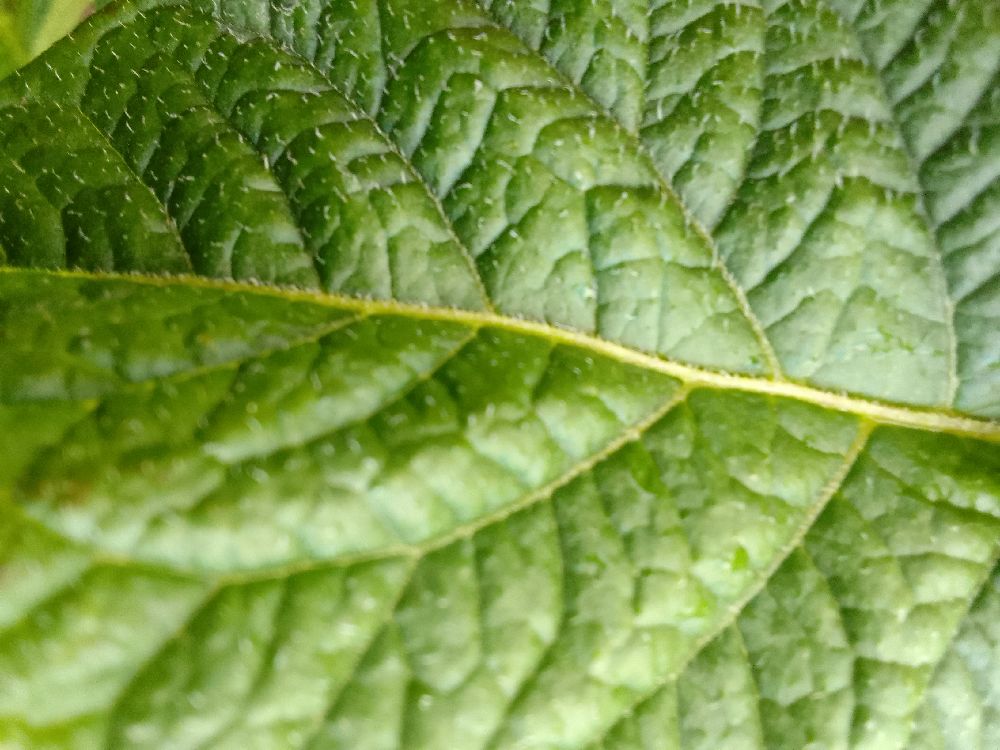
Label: Healthy